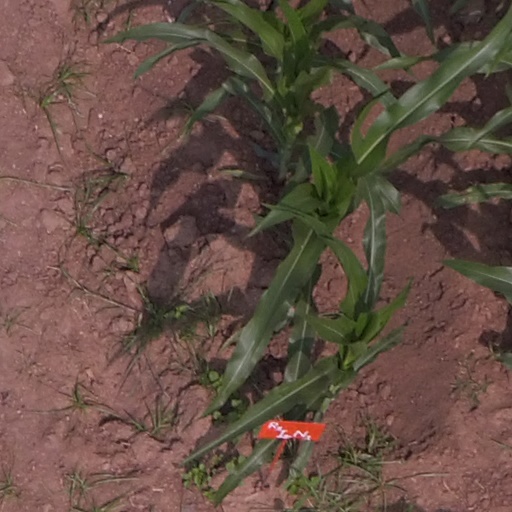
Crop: maize; corn